Pendleton Colliery

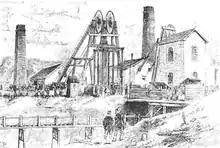

Pendleton Colliery was a coal mine operating on the Manchester Coalfield after the late 1820s on Whit Lane in Pendleton, Salford, then in the historic county of Lancashire, England.